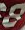
Number: 8